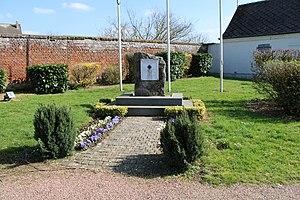
Le monument aux morts.
Golancourt est une commune française située dans le département de l'Oise, en région Hauts-de-France.